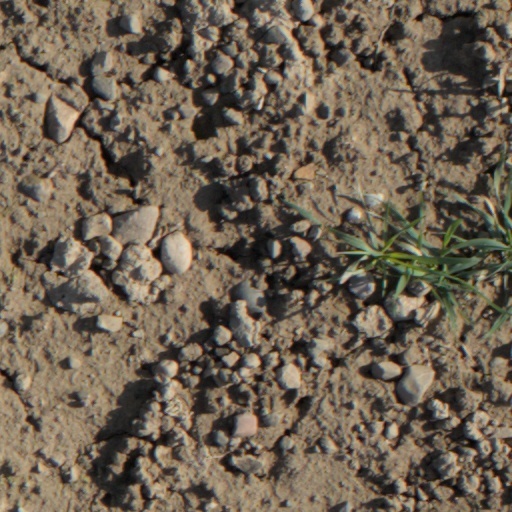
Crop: wheat